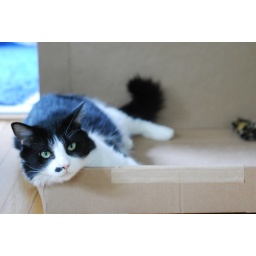
cat in a box